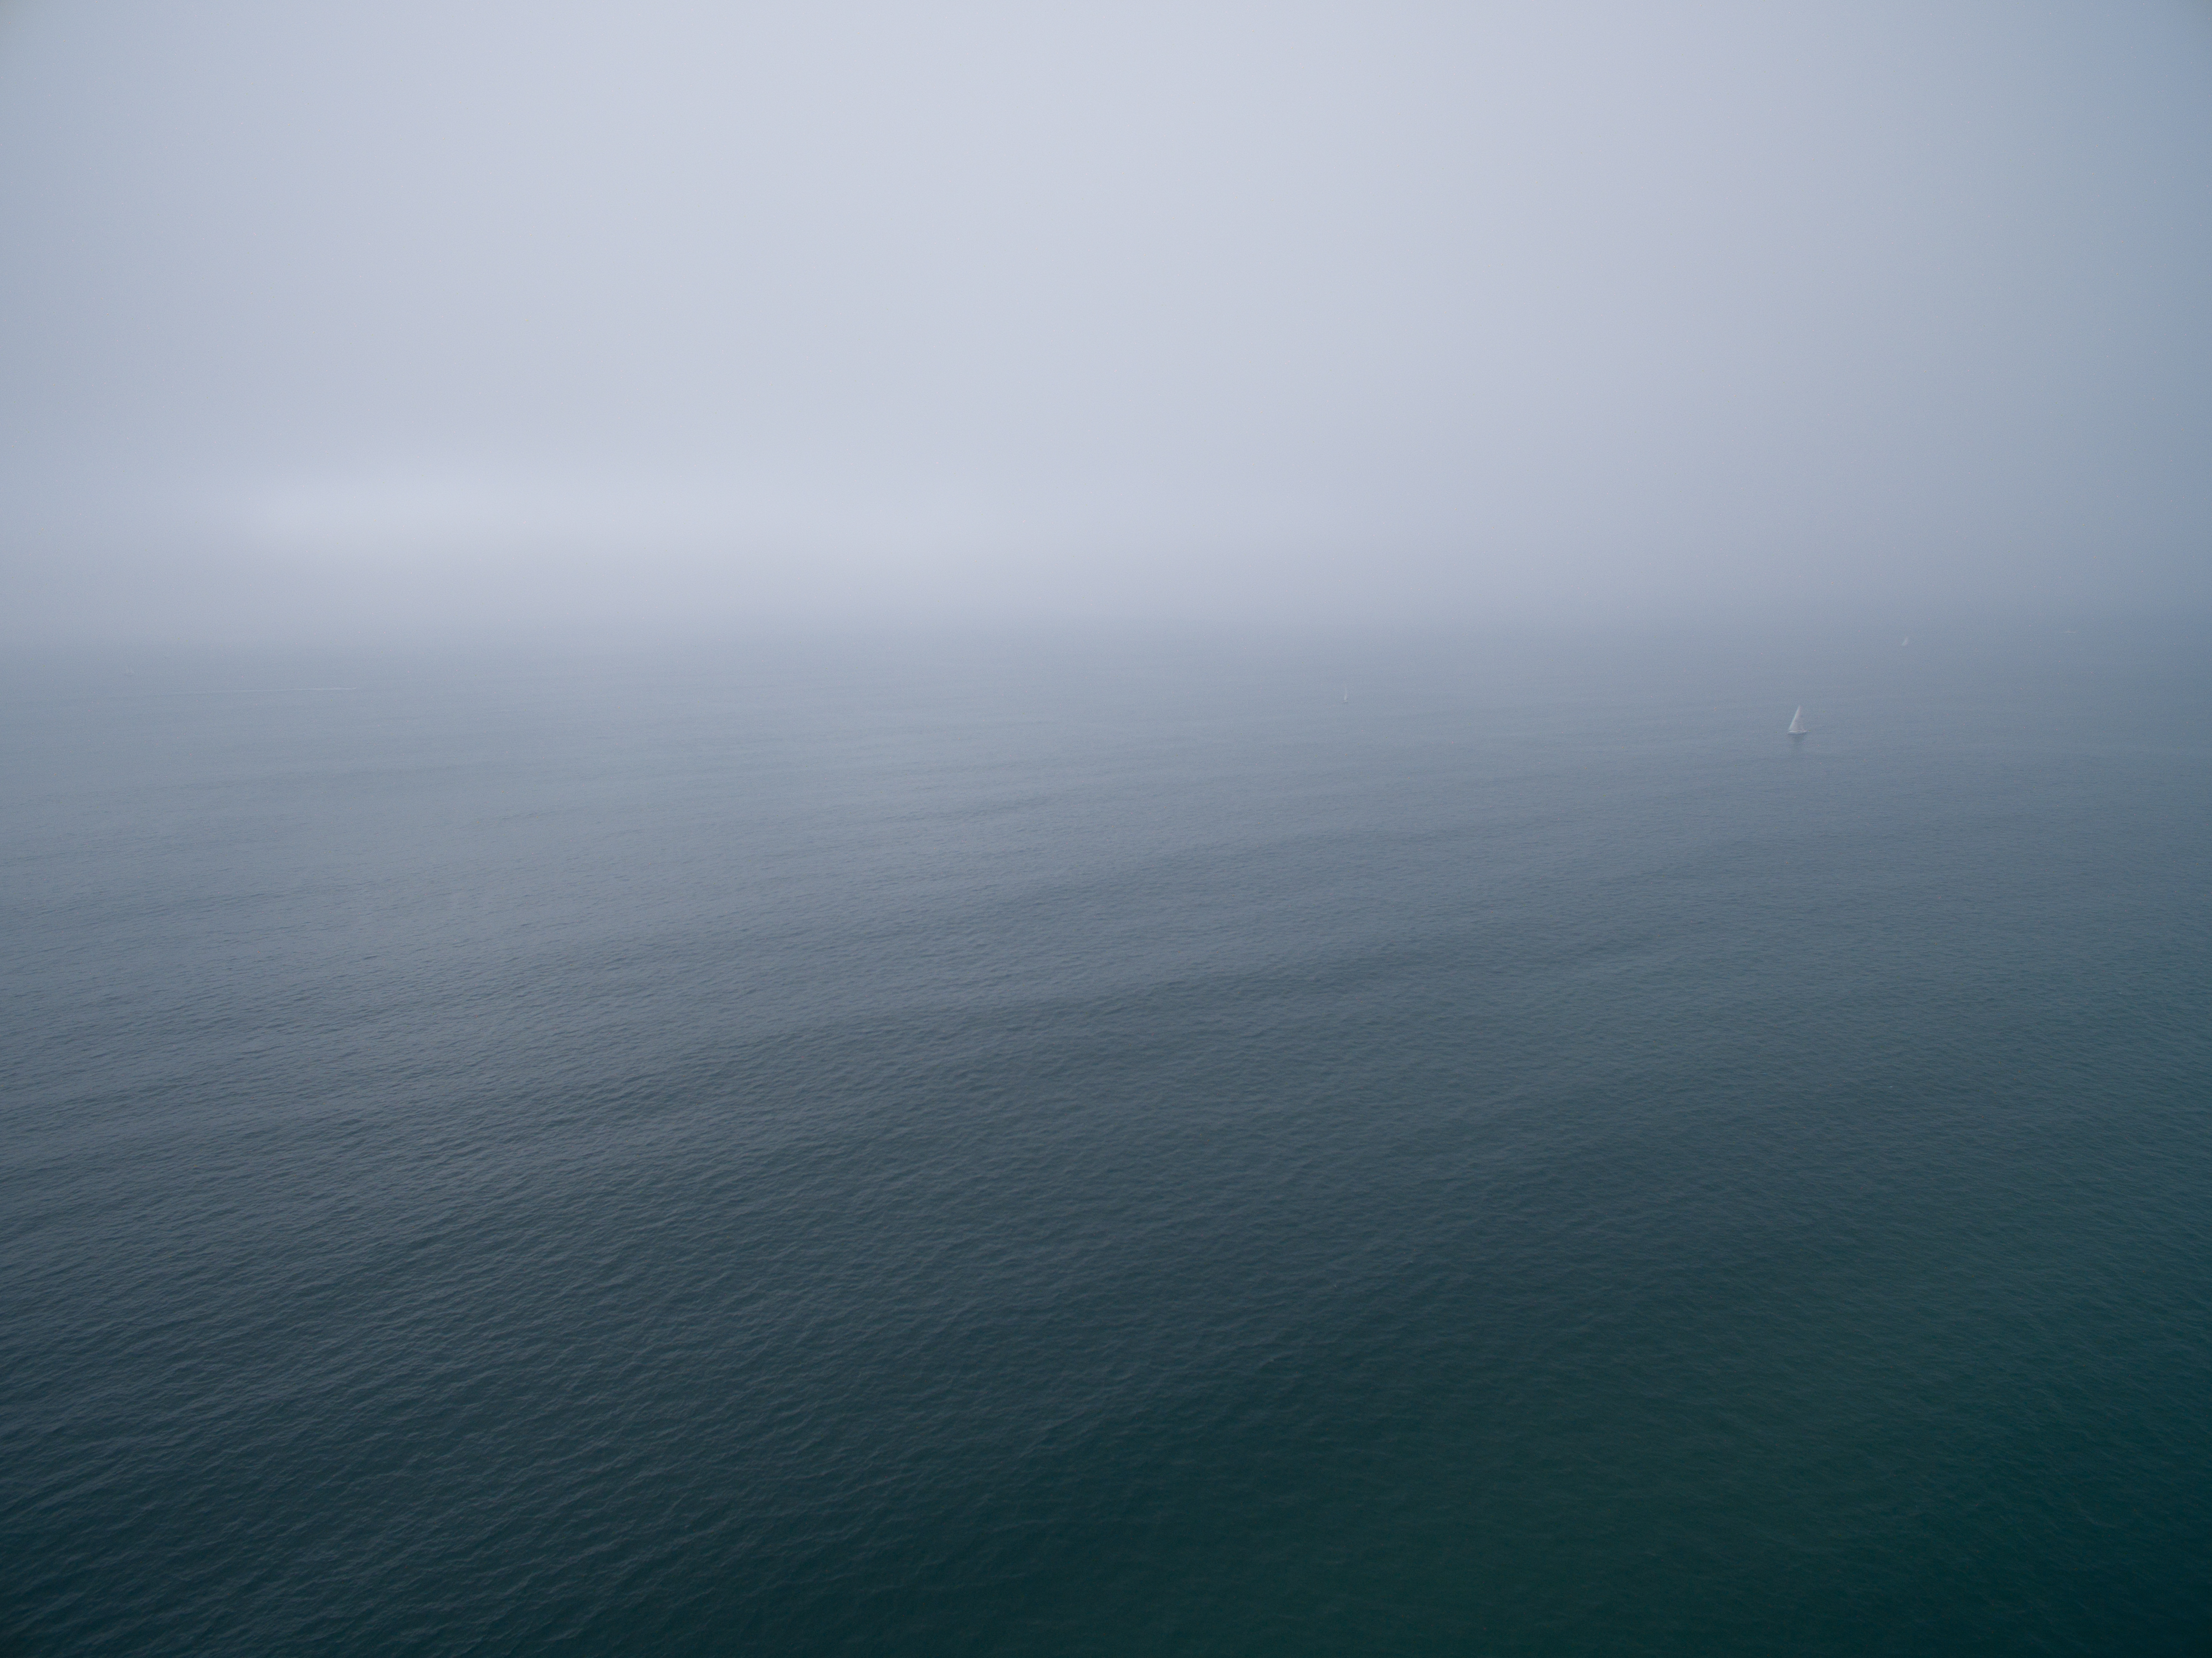
sea, coast, ocean, horizon, cloud, fog, mist, morning, wave, dawn, atmosphere, weather, haze, atmospheric phenomenon, atmosphere of earth, wind wave